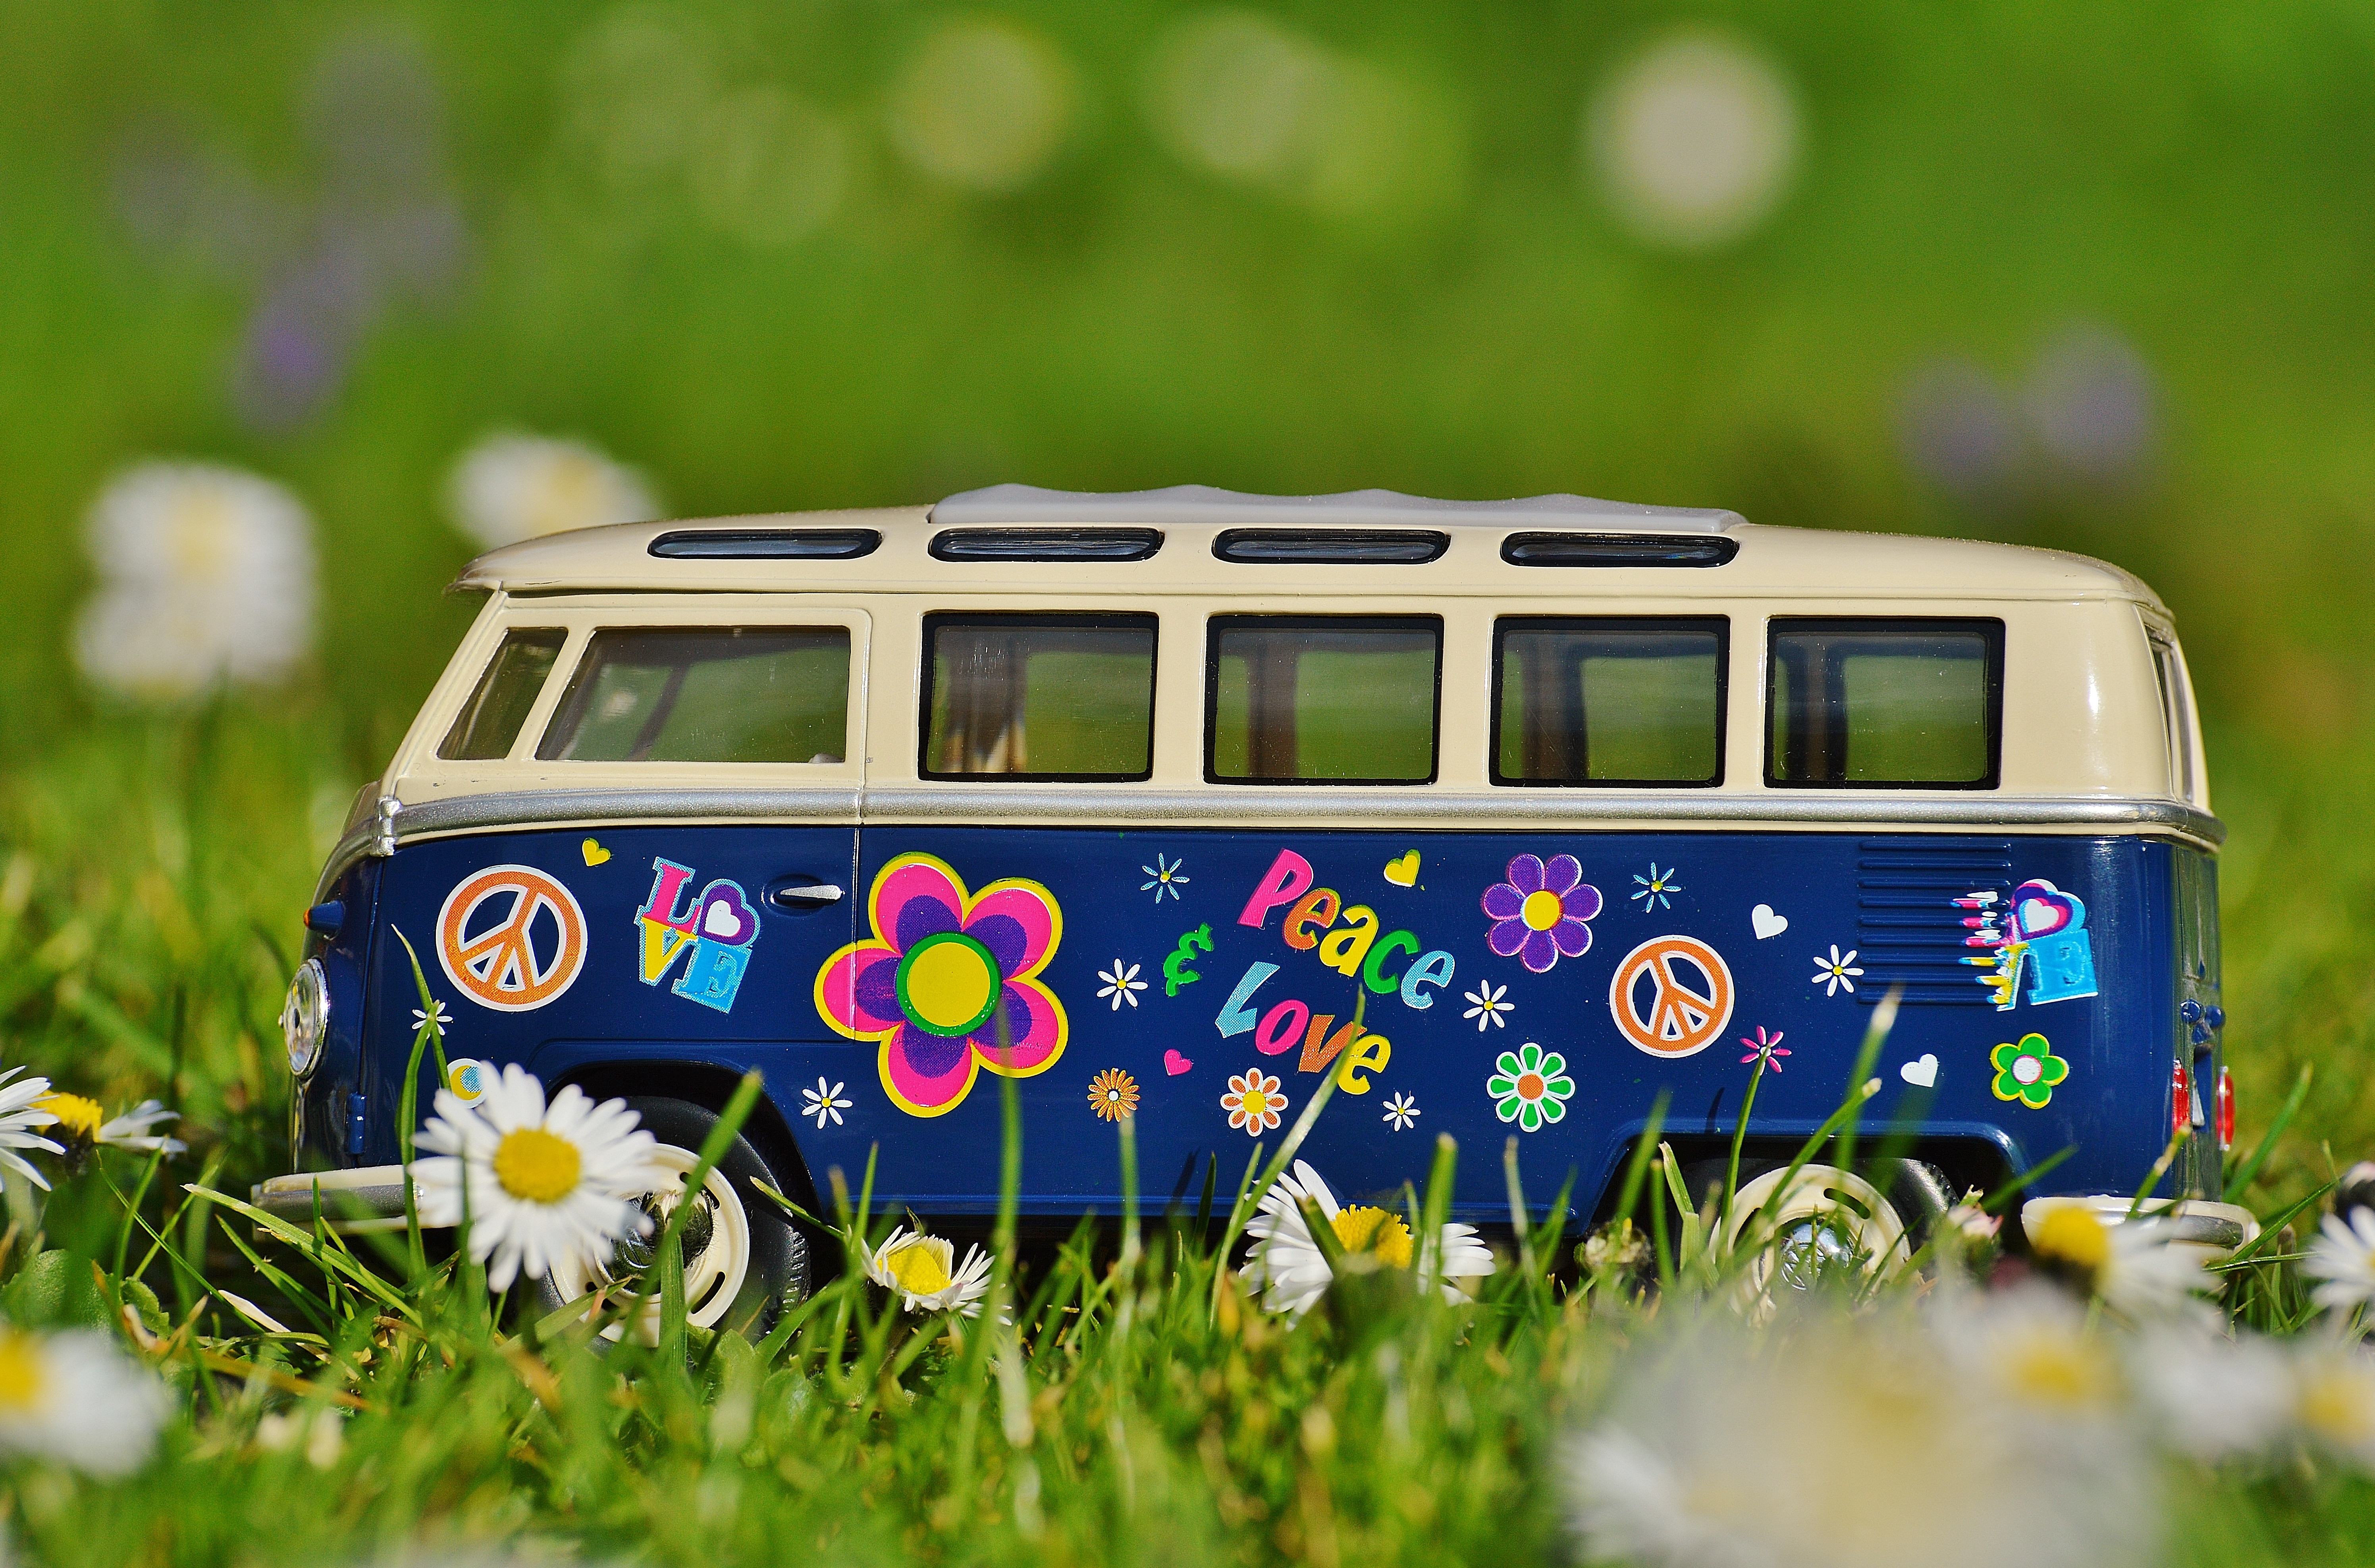
grass, lawn, meadow, flower, vw, volkswagen, transport, model, vehicle, peace, auto, vw bus, automotive, bus, camper, children, fun, toys, funny, oldtimer, bulli, cult, model car, vw bulli, camping bus, land vehicle